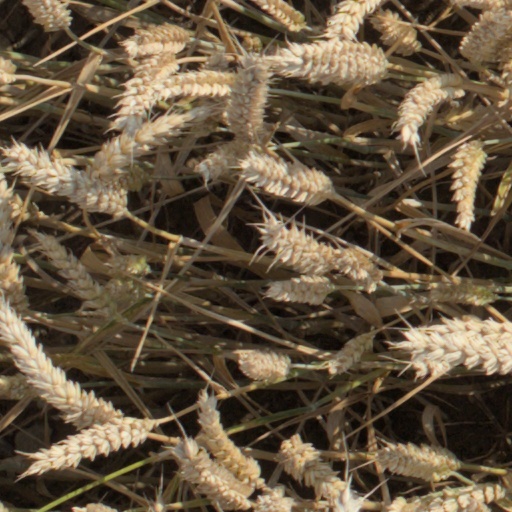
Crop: wheat